Roy de Ruiter (aviator)

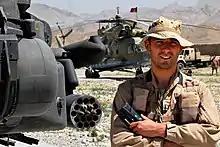
Roy de Ruiter in Afghanistan

Major Roy de Ruiter, (born Arnhem, 12 August 1981), is a reservist pilot, active in civil aviation since 2013. De Ruiter is one of the only three living knights of the Military Order of William, the oldest and highest honour of the Kingdom of the Netherlands.